Centre des monuments nationaux

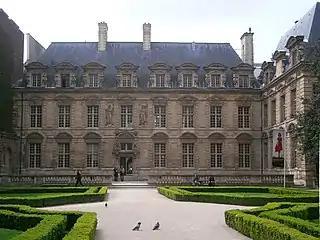
The Hôtel de Sully in Paris, headquarters of the Centre des monuments nationaux

The Centre des monuments nationaux (CMN; 'National monuments centre') is a French government body (établissement public à caractère administratif) which conserves, restores and manages historic buildings and sites that are the property of the French state. It is run by the Ministry of Culture.